Théophile Cart

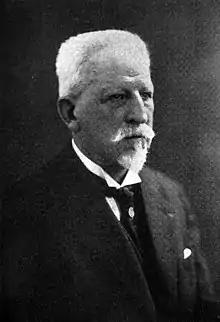
Professor Théophile Cart

Théophile Cart (March 31, 1855 in Saint-Antoine-de-Breuilh - May 21, 1931 in Paris) was a French Esperantist professor and linguist.